Bacău County

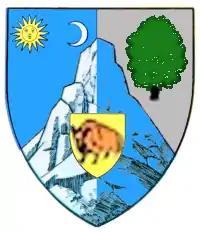
The coat of arms used until 3 March 2008

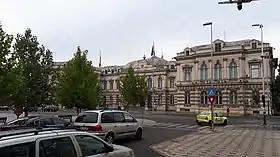
Bacău

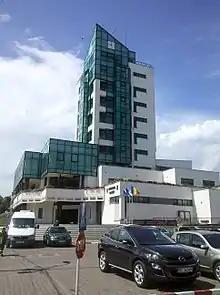
Onești

Bacău became famous after electing Ilie Ilașcu of the Greater Romania Party as their Senator, while he was held in prison in Transnistria.